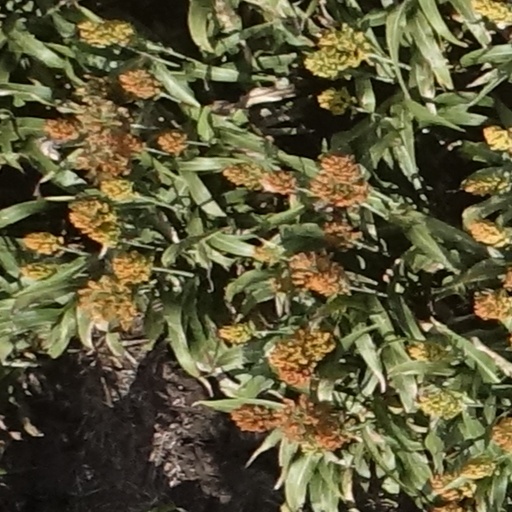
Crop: sorghum